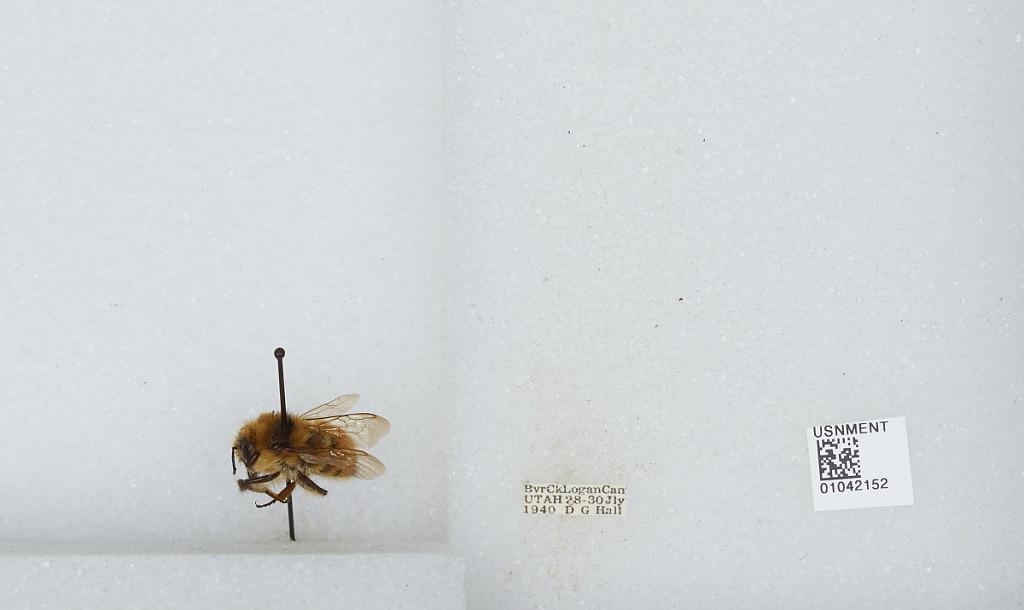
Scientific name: Bombus sp.
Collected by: D. Hall
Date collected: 1940-7-28
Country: United States
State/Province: Utah
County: Cache
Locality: Beaver Creek; Logan Canyon
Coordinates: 41.9244, -111.561